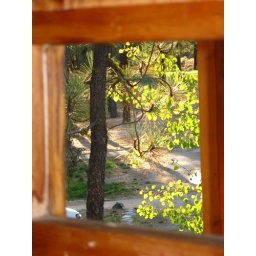
View from the window in our cabin door